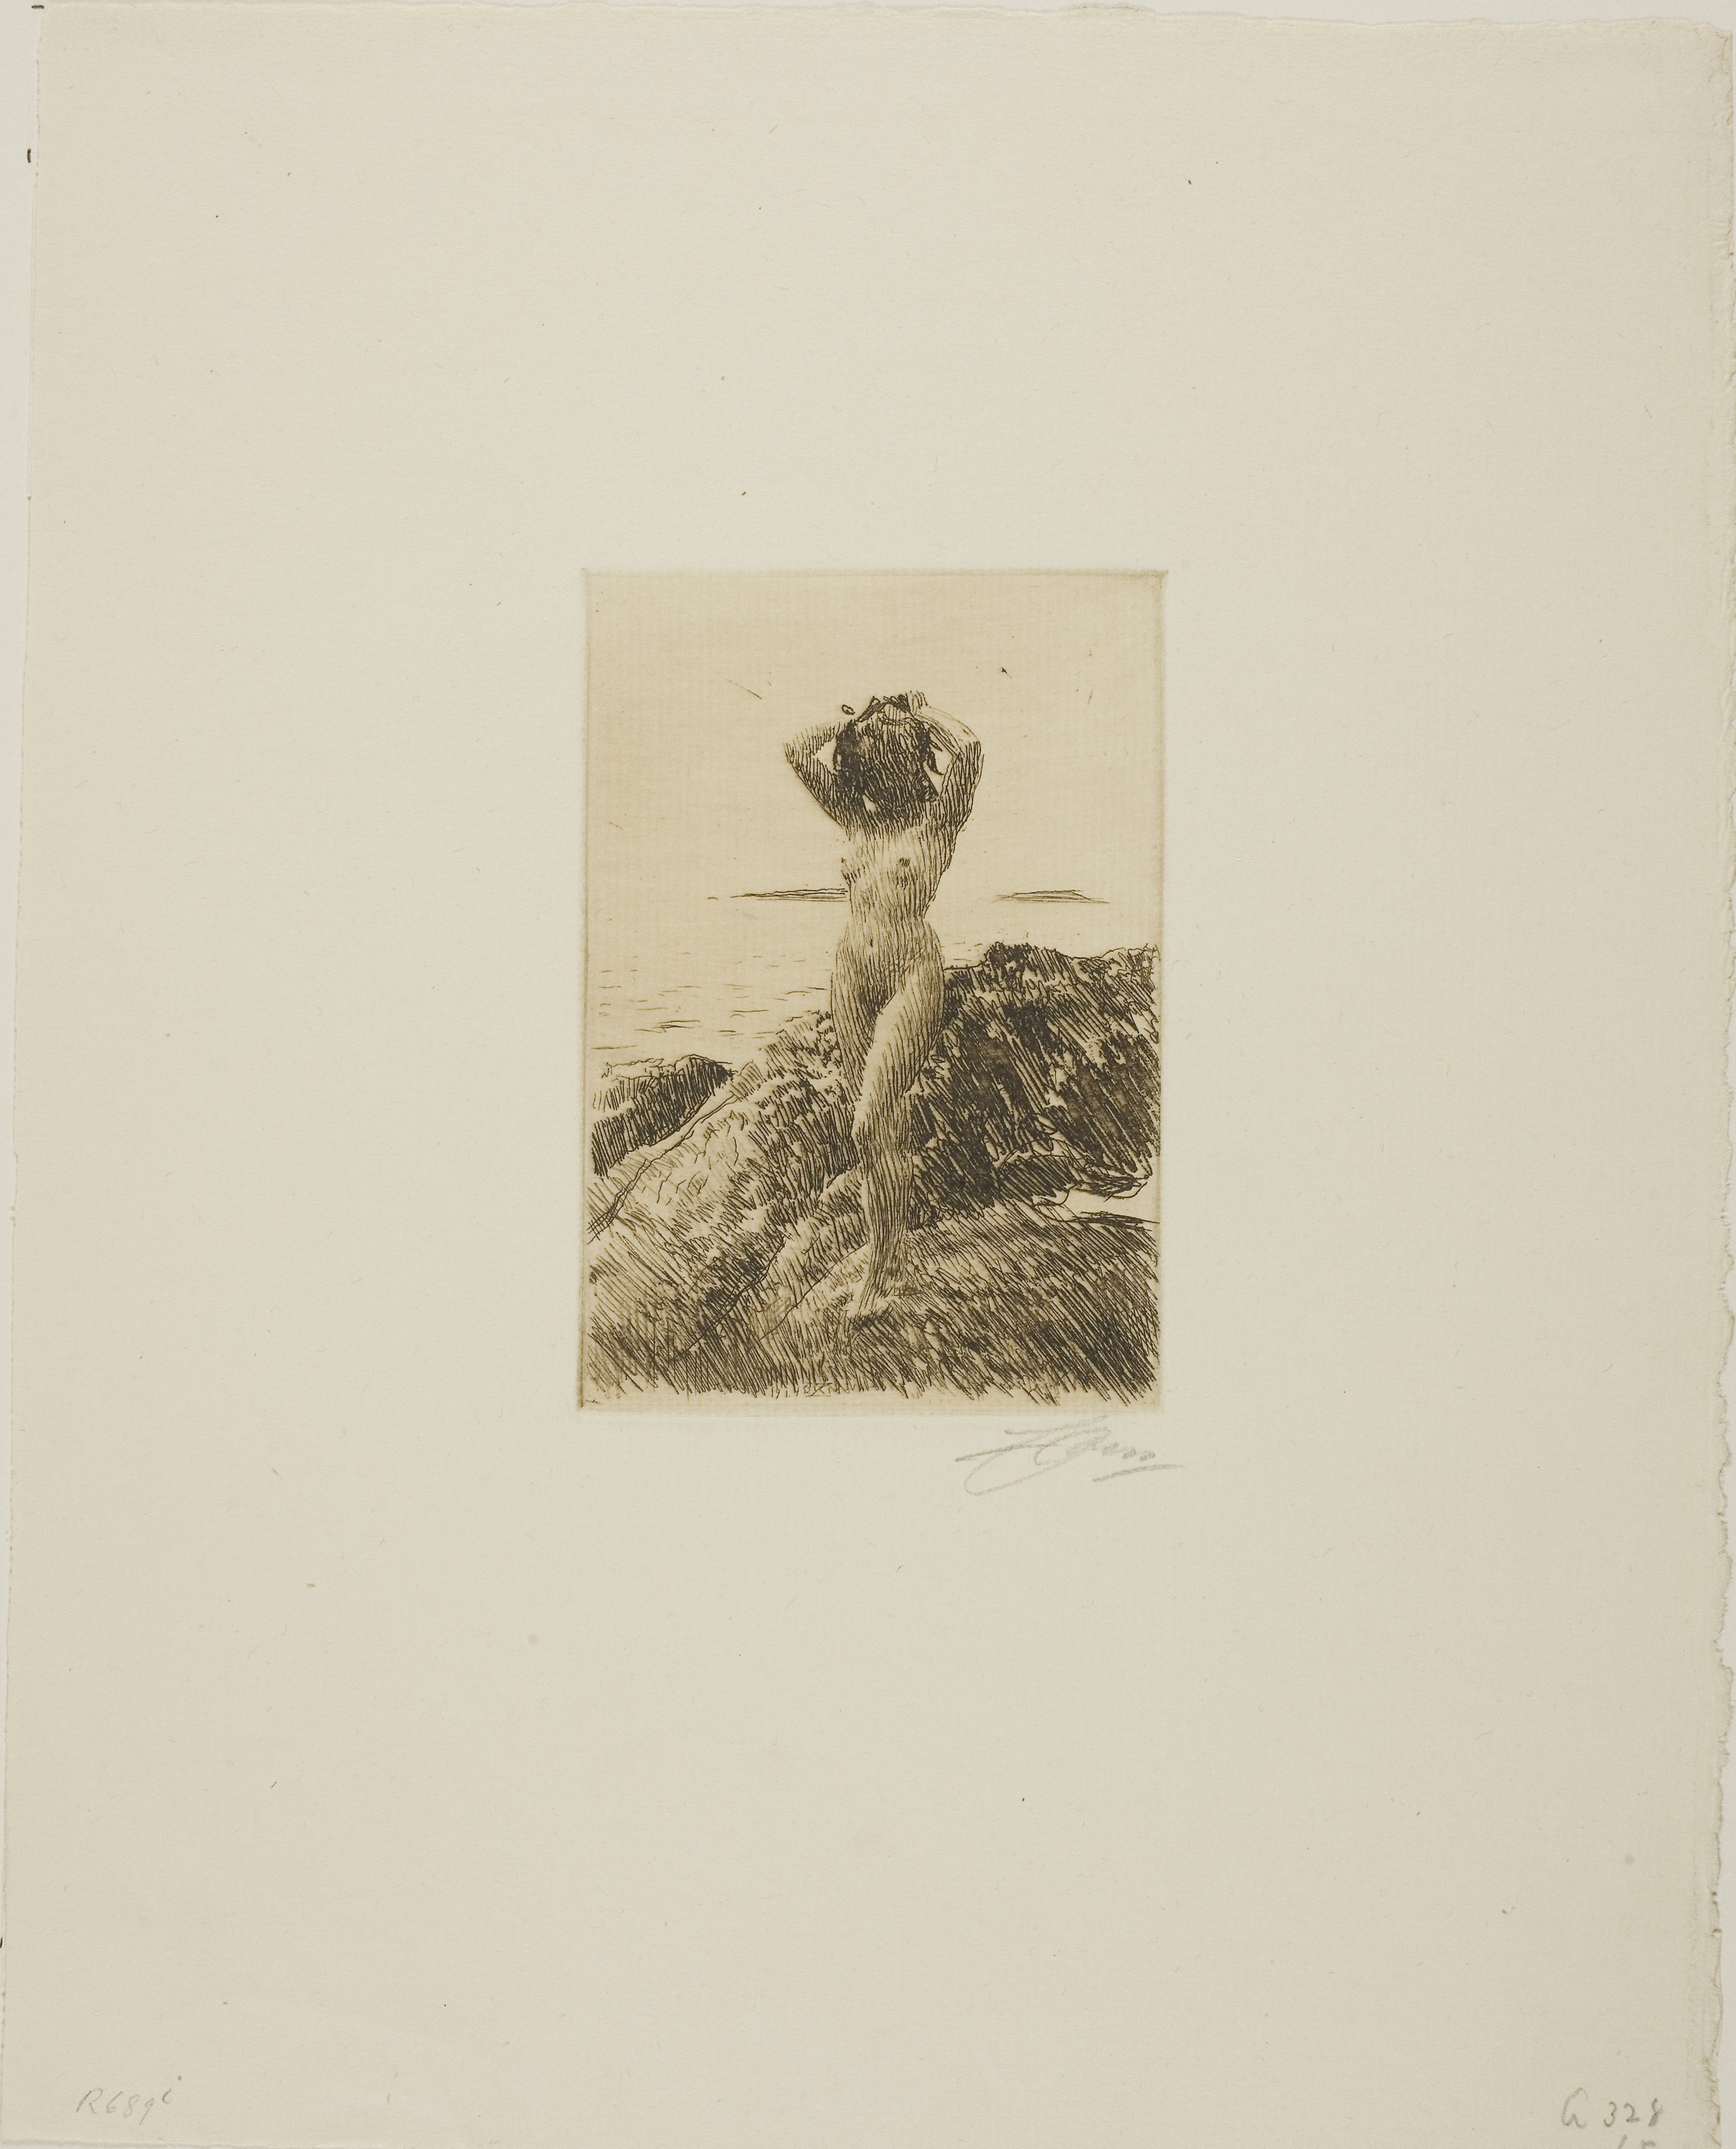
art, artwork, drawing